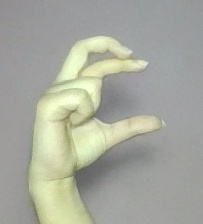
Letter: thal